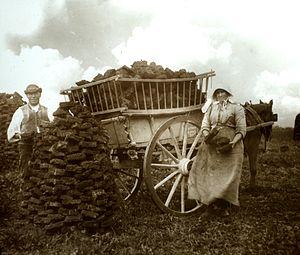
La tourbe est une matière organique fossile formée par accumulation sur de longues périodes de temps de matière organique morte, essentiellement des végétaux, dans un milieu saturé en eau. La tourbe forme la majeure partie des sols des tourbières. Séchée, elle donne un combustible brun à noirâtre qui chauffe moins que le bois et le charbon.